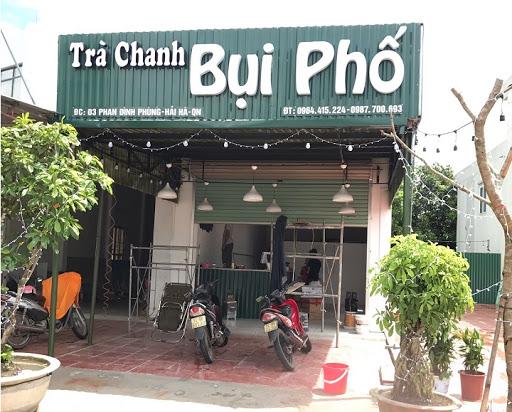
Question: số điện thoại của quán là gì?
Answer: số điện thoại quán là 0964415224 hoặc 0987700693